Sajha Puraskar

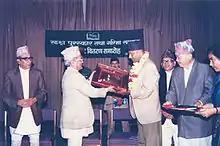
Dinesh Adhikari receiving the Sajha Puraskar.

Sajha Puraskar is a literary award given by Sajha Publications. It is presented annually to the best book published by Sajha Publication.